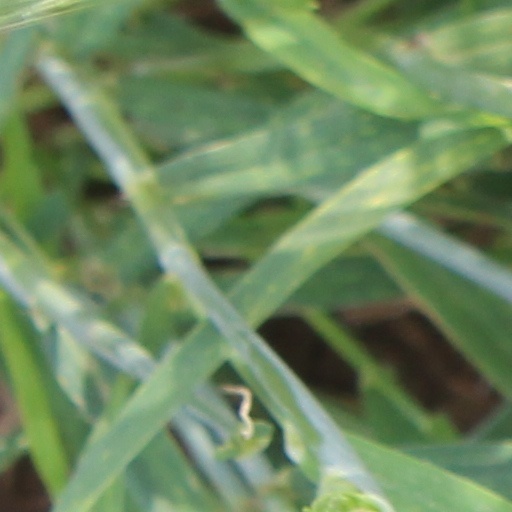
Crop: wheat